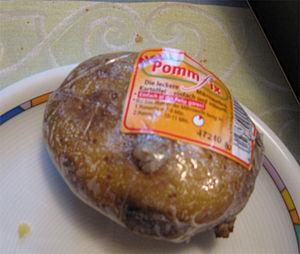
La cuisine de la pomme de terre, tubercule consommé depuis plus de 8 000 ans, ne s’est véritablement développée qu’après le XVIᵉ siècle, et a mis près de trois siècles pour s'imposer dans certaines contrées. Au XXᵉ siècle, cette cuisine se pratique sur tous les continents, car la pomme de terre, source de glucides, de protéines et de vitamine C, facile à cultiver, devient l’un des aliments de base de l’humanité ; le mode de préparation peut cependant en modifier la valeur nutritionnelle.